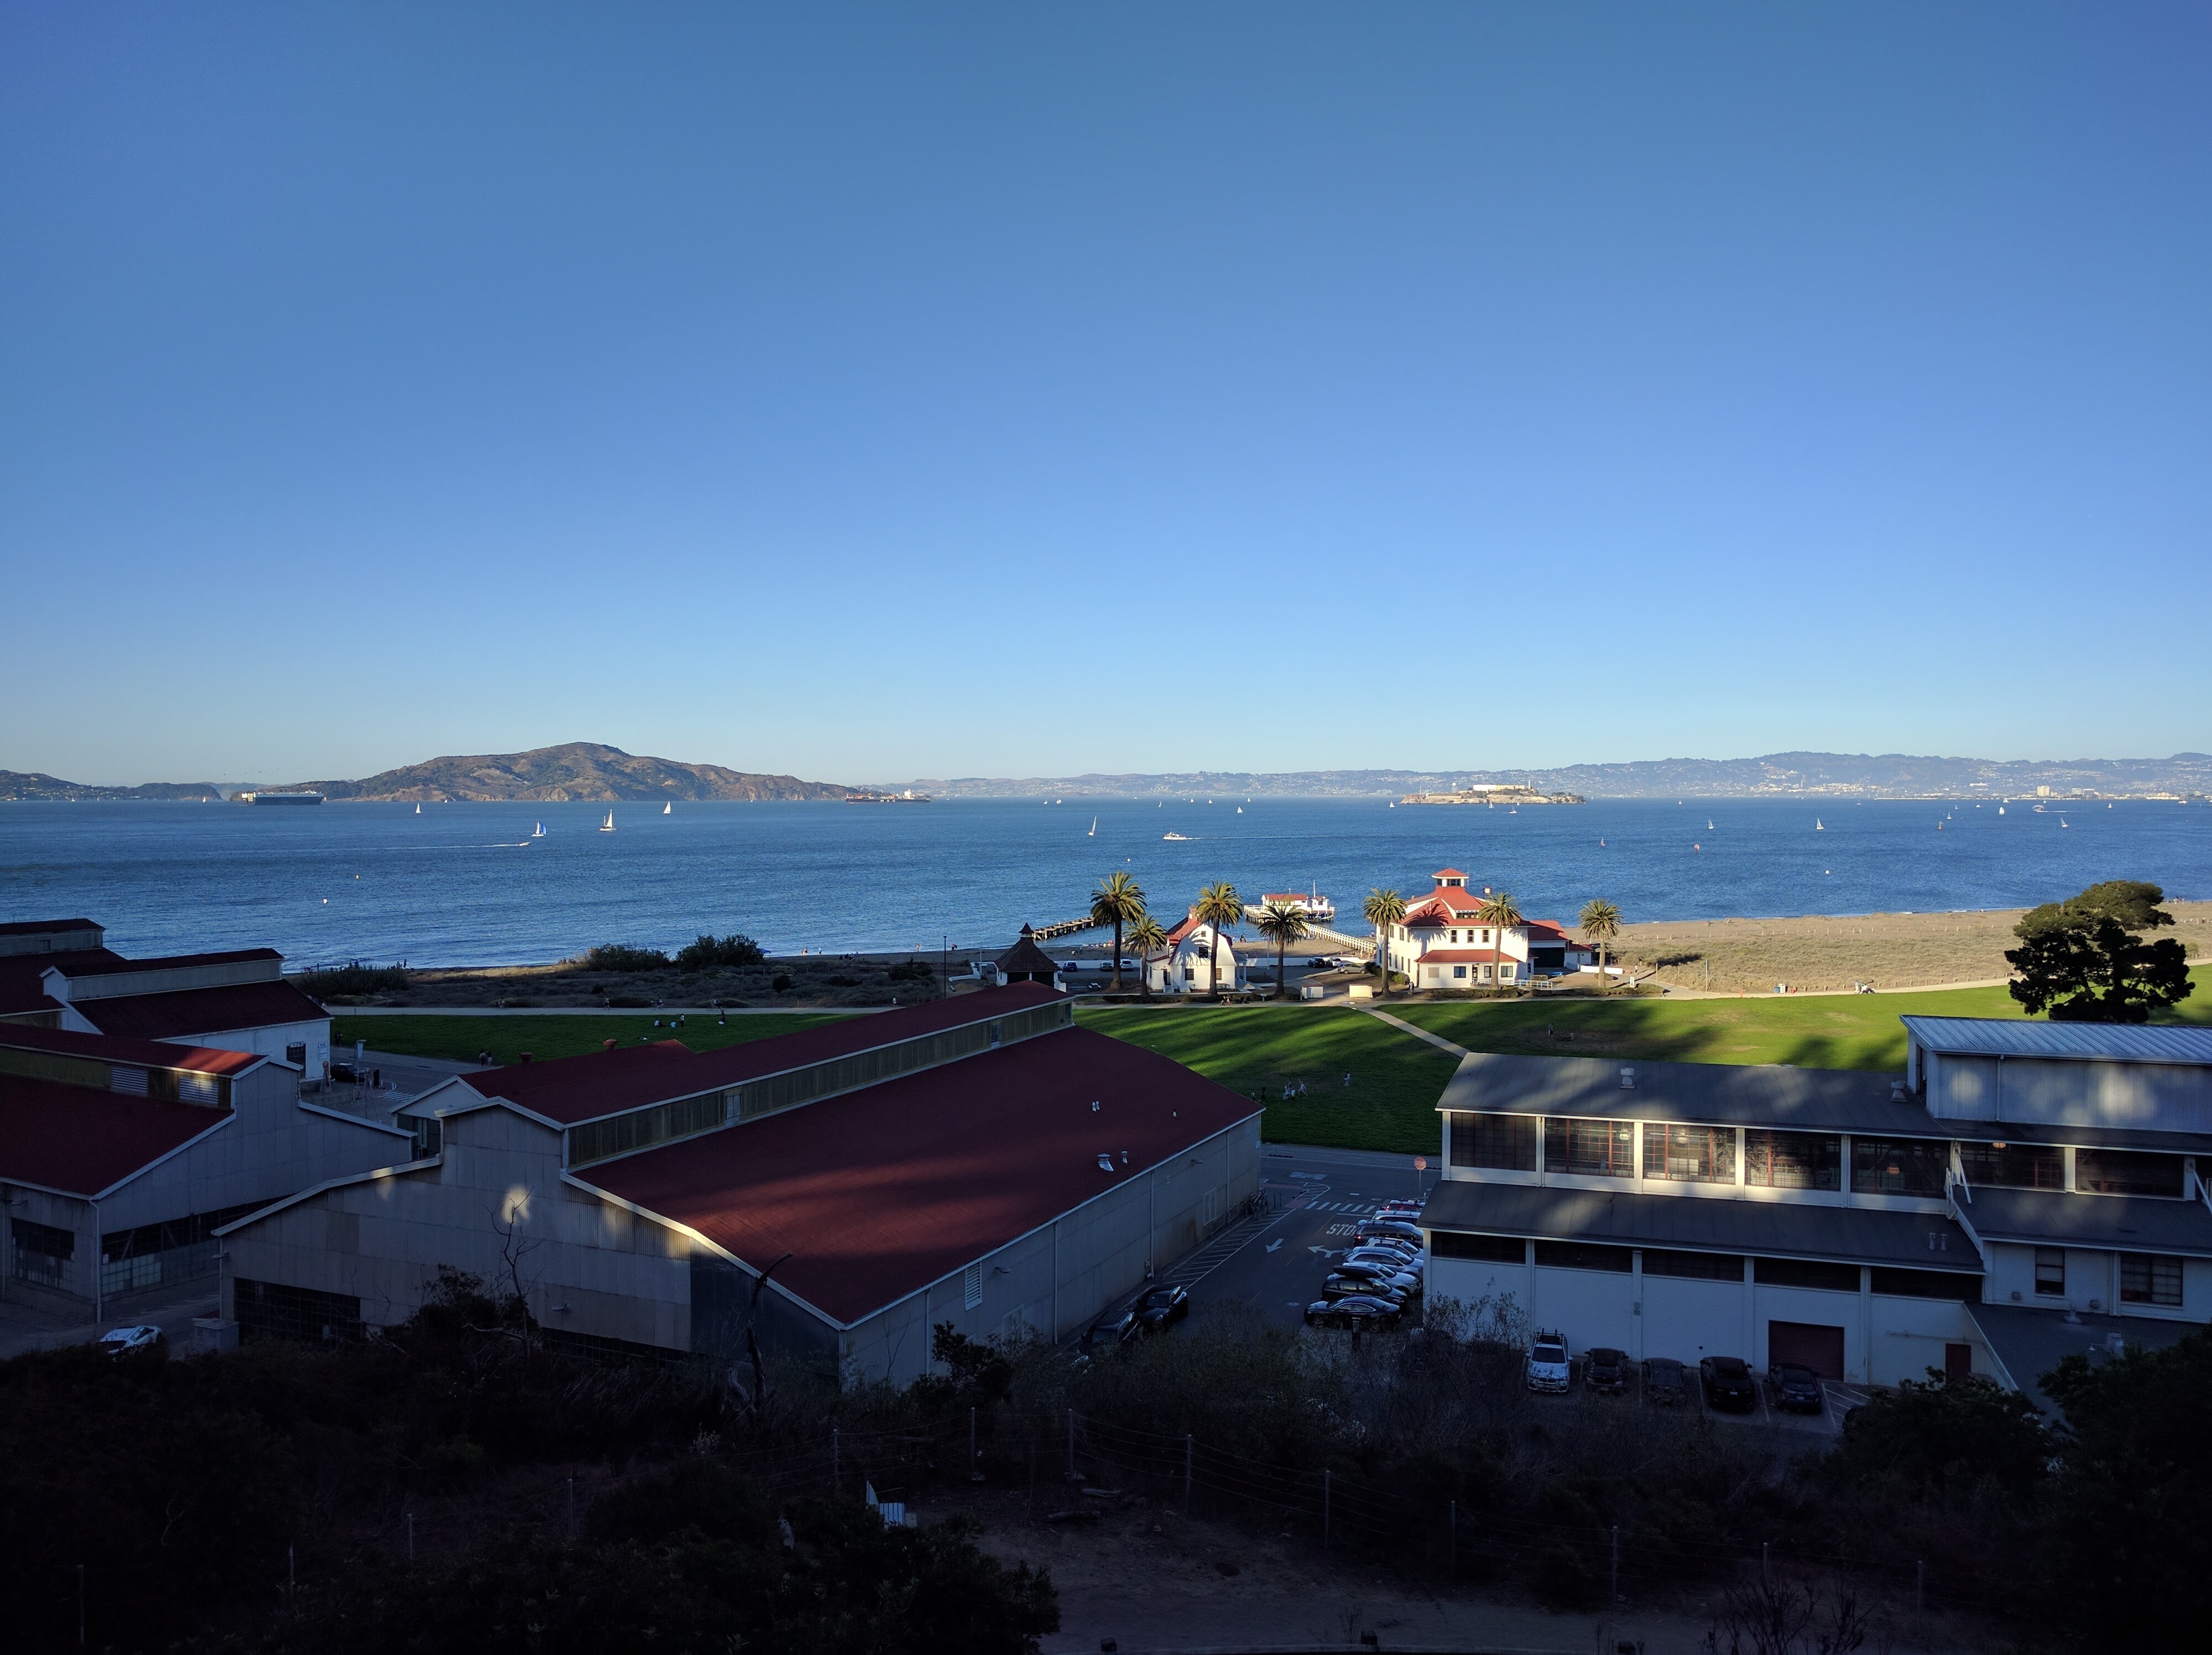
beach, sea, coast, ocean, mountain, cloud, sky, vacation, dusk, bay, atmosphere of earth